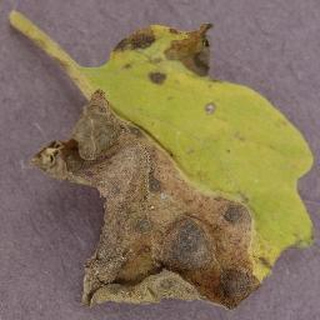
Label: tomato_septoria_leaf_spot